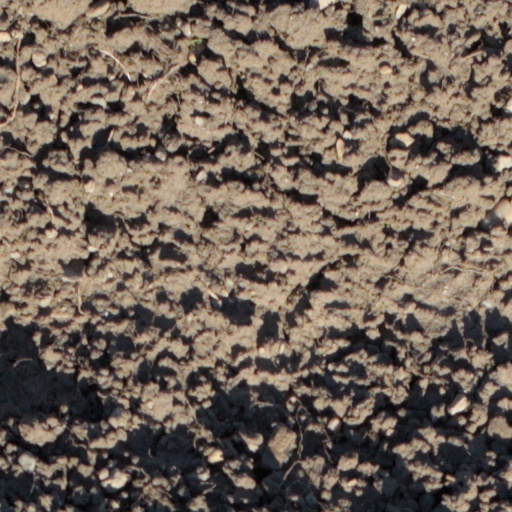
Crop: wheat